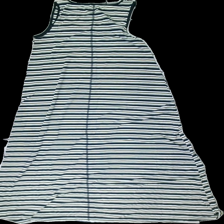
View: back
Type: Dress
Category: Ladies
Brand: Esmara (Lidl)
Colors: White, Blue, Yellow
Material: 67% viscose, 33% polyester
Pattern: Striped
Cut: Regular, C-collar, Oversize
Size: 42
Season: All
Smell: Major
Price range: <50
Recommended usage: Export
Comment: bad smell